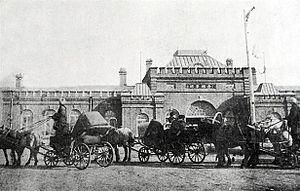
Jilin est la deuxième plus grande ville et l'ancienne capitale de la province du Jilin en Chine. Son territoire administratif comptait 4 414 681 habitants au recensement de 2010 dont 1 975 803 dans les quatre districts urbains du centre. Elle est surnommée la « ville de la rivière » car elle est située sur les rives de la Songhua. Elle doit ce surnom à un poème de l'empereur Kangxi écrit lors de sa venue en 1682.
La gare de Jilin est une gare ferroviaire chinoise, c'est la principale gare de la ville de Jilin, dans la province de Jilin.